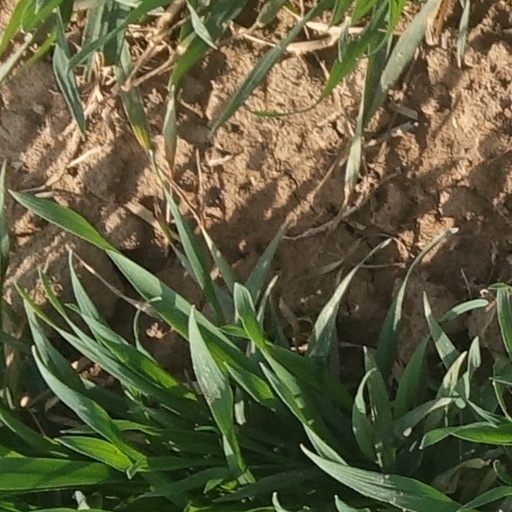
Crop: wheat